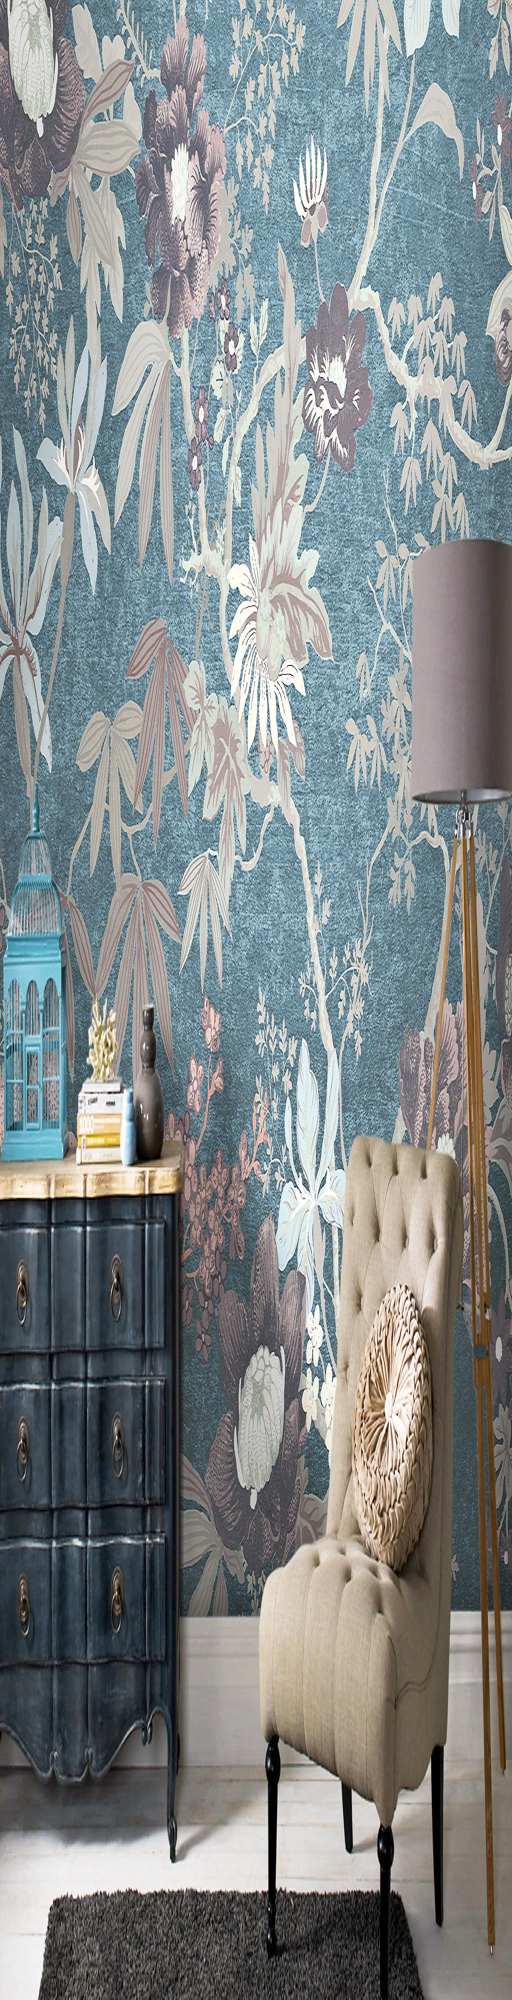
wallpaper from people , £ 120 a roll